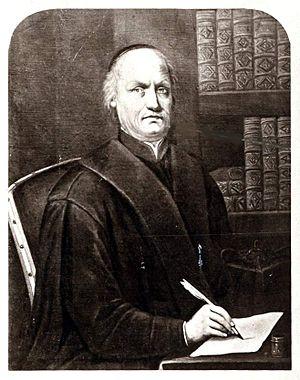
Christoph Brouwer, né le 10 novembre 1559 à Arnhem et mort le 2 juin 1617 à Trèves, est un prêtre jésuite des Pays-Bas, historien ecclésiastique et hagiographe. Il est surtout connu pour son histoire détaillée de l’archidiocèse de Trèves.